Attilio Celant

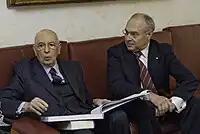
President Giorgio Napolitano and Prof. Celant before a meeting in 2009.

Celant currently serves as President of the “"Alumni Association of Graduates in Economics“" at La Sapienza University of Rome. The association serves as a catalyst for the diffusion of economic knowledge and best business practices by many Italian and international leaders on a worldwide stage (among the most noted members: Mario Draghi, Ignazio Visco, Federico Caffè, Enrico Giovannini, Nicola Acocella, Pier Carlo Padoan, Ezio Tarantelli, Marcello De Cecco, Claudio De Vincenti, Vincenzo Polillo, Cesare Romiti, Andrea Guerra, Luigi Spaventa).